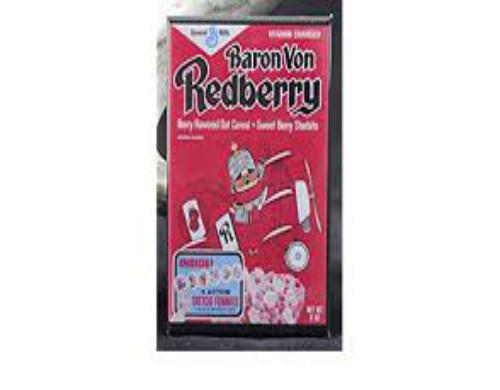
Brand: Baron von Redberry
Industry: Leisure